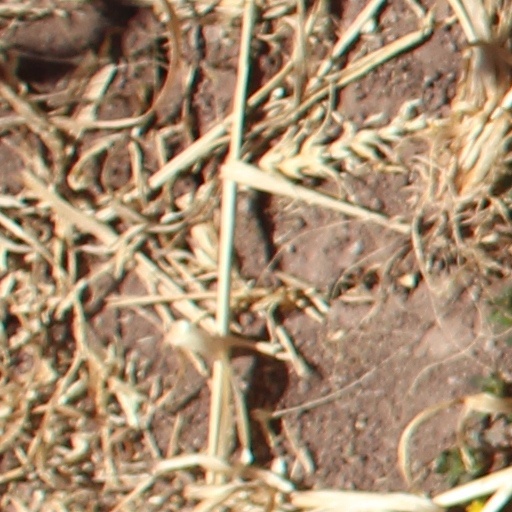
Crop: wheat